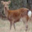
Label: deer